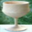
Label: cup